Fairmont Royal York

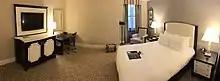
A guest room inside the hotel

Shortly after acquiring the property, Canadian Pacific Hotels, a division of the Canadian Pacific Railway, announced its plan to demolish the Queen's Hotel to construct a new hotel. The building was designed by a Canadian architectural firm, Ross and Macdonald, in association with Sproatt and Rolph. Both firms had designed buildings for Canadian Pacific Hotels before the Royal York Hotel.